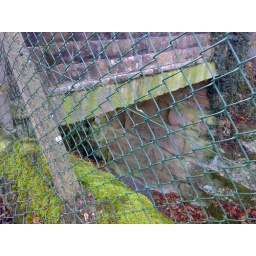
The bridge where the miniature train goes under